Armour (zoology)

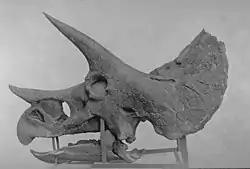
The skull of "Triceratops" with its large neck frill and horns, both natural armour.

In modern times, some molluscs employ the use of shells as armour, and armour is evident in the chitinous exoskeleton of arthropods. Fish use armour in the form of scales, whether 'cosmoid', 'ganoid' or 'placoid' and in some cases spines, such as on fish such as the stickleback. The chalky plate, or cuttlebone, of cuttlefish also acts as armour. Most reptiles have scaly skin which protects them from predators in addition to water retention; the crocodile's scutes and the shells of the Chelonia: tortoises, turtles and terrapins.